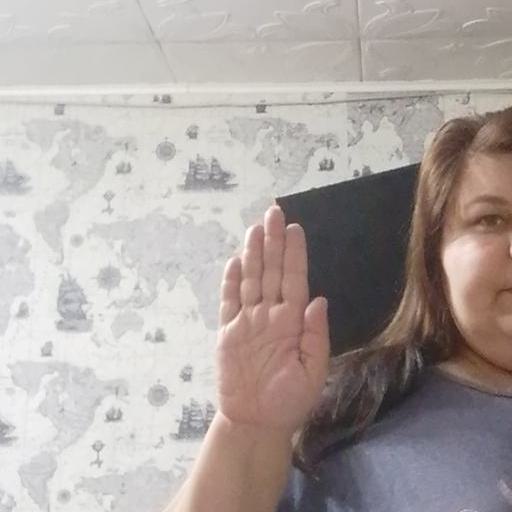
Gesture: stop